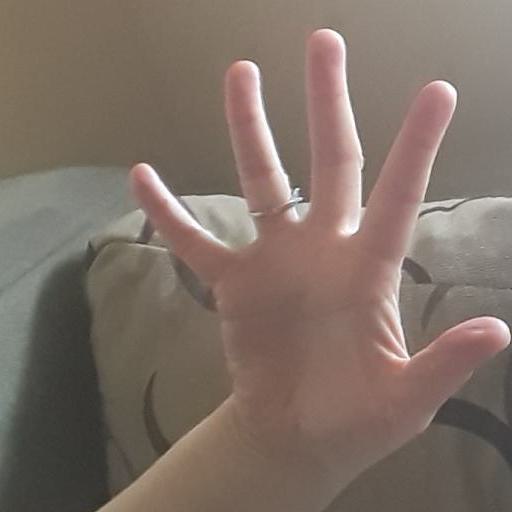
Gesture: palm